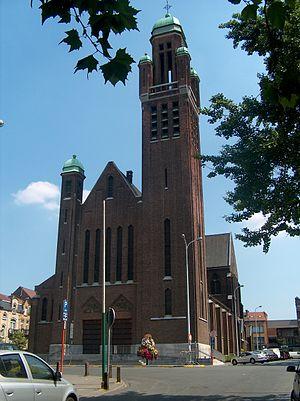
L'église de la Sainte-Famille à Schaerbeek, Bruxelles, Belgique.
L’unité pastorale du Kerkebbek est une entité catholique qui regroupe cinq paroisses du doyenné de Bruxelles Nord-Est :
L'église de la Sainte-Famille est un édifice religieux situé square François Riga dans le quartier de Helmet, à Schaerbeek, commune bruxelloise.
Cette page reprend une partie des bâtiments remarquables se trouvant sur le trajet de la ligne 32 du tramway de Bruxelles.